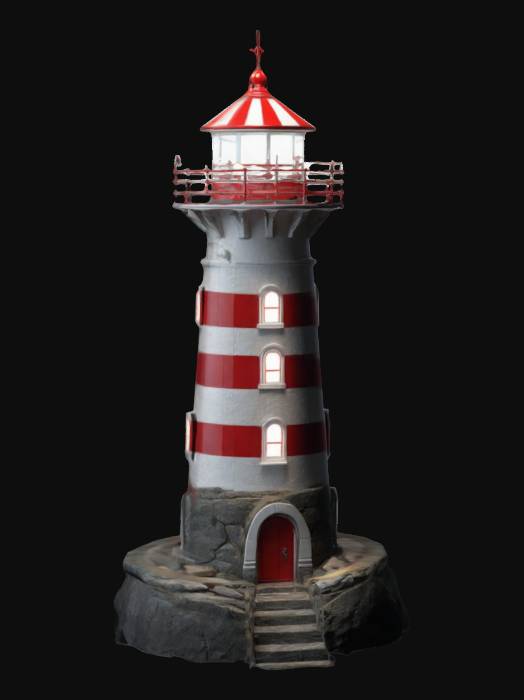
미적 점수 (1~10점): 1